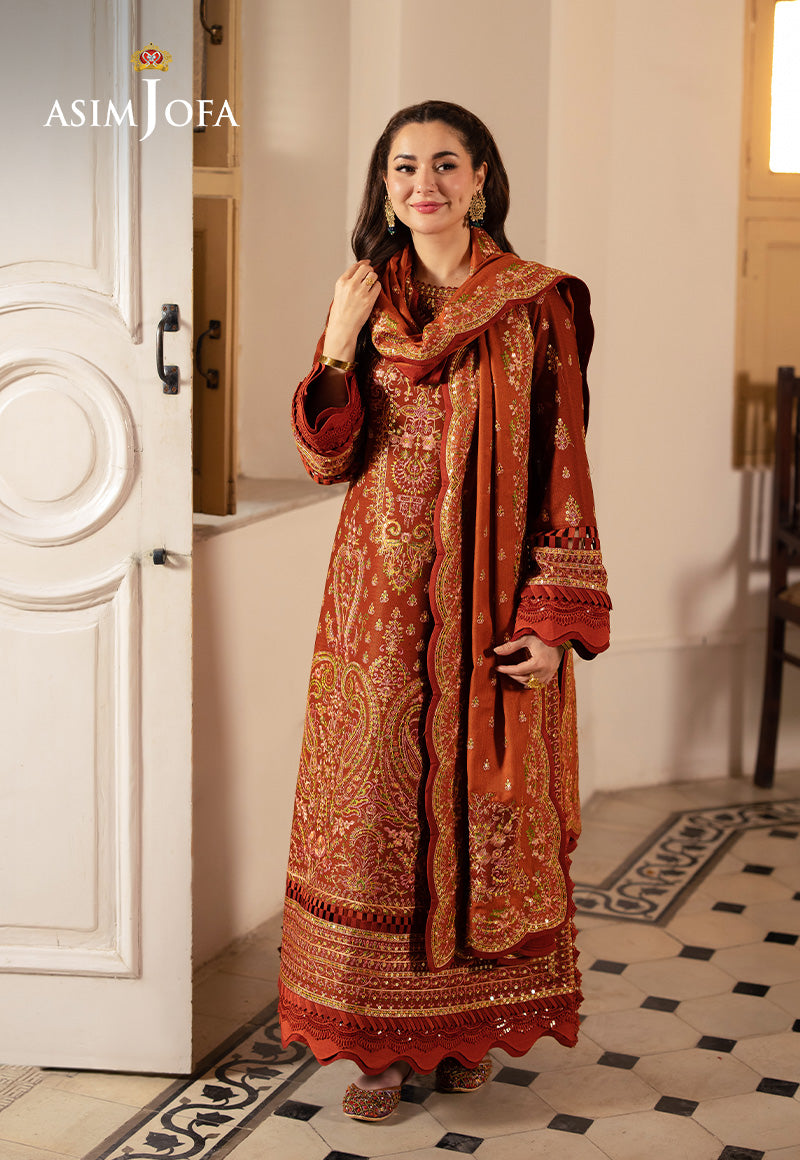
maroon jasmina embroidered long